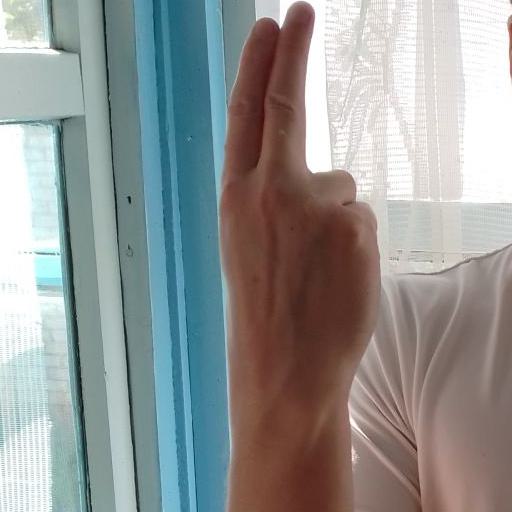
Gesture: two_up_inverted